Open access

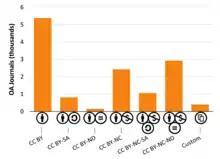
Licenses used by gold and hybrid OA journals in DOAJ

Subscription-based publishing typically requires transfer of copyright from authors to the publisher so that the latter can monetise the process via dissemination and reproduction of the work. With OA publishing, typically authors retain copyright to their work, and license its reproduction to the publisher. Retention of copyright by authors can support academic freedoms by enabling greater control of the work (e.g. for image re-use) or licensing agreements (e.g. to allow dissemination by others).